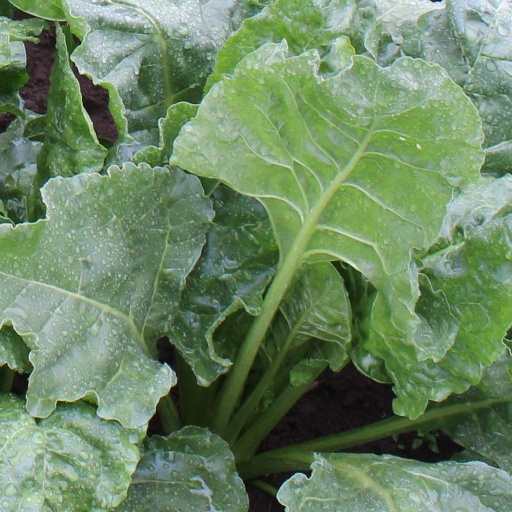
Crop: sugar beet